Stasys Raštikis

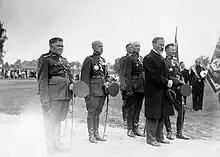
Raštikis (second from left) stands behind President Smetona during a military ceremony in Tauragė in August 1937

The first task of Raštikis as the new Chief of the General Staff was to prepare a military reform. Within a month together with other officers he prepared a proposal which emphasized the need to modernize the army – enlarge armored units, increase anti-aircraft artillery, improve military aviation (led by Antanas Gustaitis), establish the 2nd Engineer Battalion, strengthen officers' education, and other measures. At the same time, the command structure was reorganized to more clearly separate the duties and responsibilities of the Ministry of Defense (political representation, military tribunal, and defense procurement) and the General Staff (command and structure of the army). A new position of the Commander of the Armed Forces was established and Raštikis took the role effective January 1, 1935. One of the goals of the new structure was to make the General Staff less politically involved hoping that it would make the command more stable: there were 20 commanders of the General Staff before Raštikis and the army lagged behind the newest developments. The reforms were opposed by Juozas Tūbelis, Minister of Finance, as they required significant additional funding to the army that already consumed about 18–19% of the Lithuanian budget. But President Smetona approved the reforms, except for the proposed military alliance with Latvia and Estonia, and they proceeded.